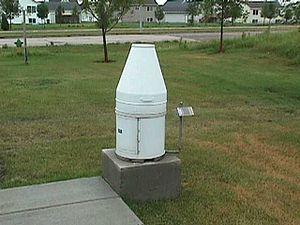
Le pluviomètre est un instrument météorologique destiné à mesurer la quantité de précipitations tombée pendant un intervalle de temps donné en un endroit. L'un des plus communs dans les stations météorologiques, il en existe différents types, certains à mesure directe et d'autres automatiques. Ces derniers peuvent être reliés à des enregistreurs en continu de la hauteur d'eau des précipitations et sont alors appelés pluviographes.